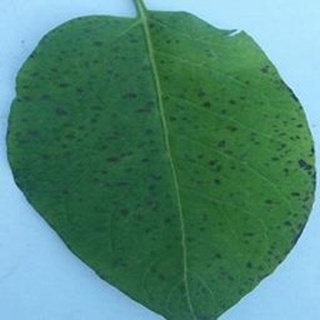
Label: potato_early_blight